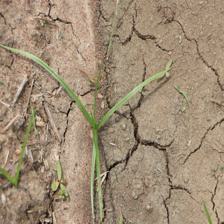
Label: Grass